Harry Ward Leonard

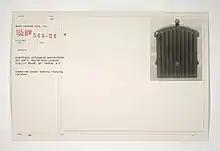
A rheostat manufactured by Ward Leonard Electric Company

After graduating from MIT, Leonard was employed by Thomas Edison to help introduce the Edison central-station electric power distribution system. Within four years, he was promoted to the position of general superintendent of the Western Electric Light Company of Chicago, Illinois. The following year, he established Leonard and Izard, a firm that set up electric railways and generating stations. In 1889, his firm was acquired by Edison and Leonard became the general manager of the Edison operations in the United States and Canada. In 1896, Leonard organized and became president of Ward Leonard Electric as an Edison company in Hoboken, New Jersey. In 1898, he left the Edison organization and incorporated his own Ward Leonard Electric Company on February 19, 1898, in the village of Bronxville in Westchester County, New York.